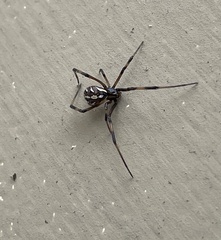
Species: Lactrodectus_hesperus